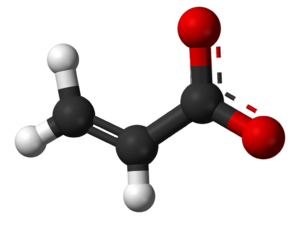
Carboxylat
Acrylation.
Et carboxylat er et salt eller en ester af en carboxylsyre.